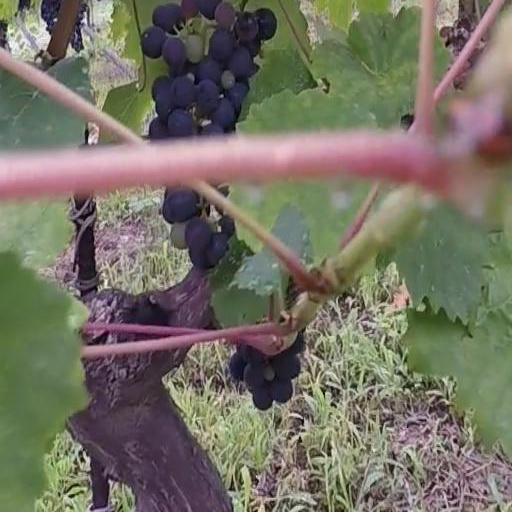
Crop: grape